Beacon Hill, Seattle

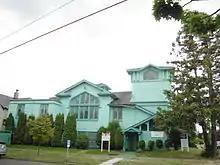
Beacon Hill First Baptist Church

Beacon Hill First Baptist Church a historic landmark Tudor Revival building built in 1910, designed by notable architect Ellsworth Storey